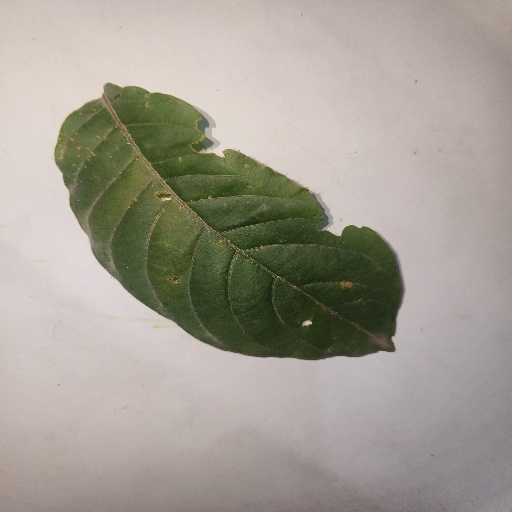
Species: HariTaki
Leaf condition: Bacterial Spot